Chief Secretary's Building

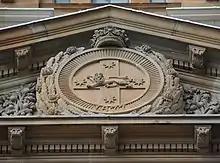
Coat of arms

The interior features Australian Red Cedar and ornate tiles, plaster ceilings and cornices.